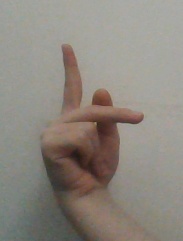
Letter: dha